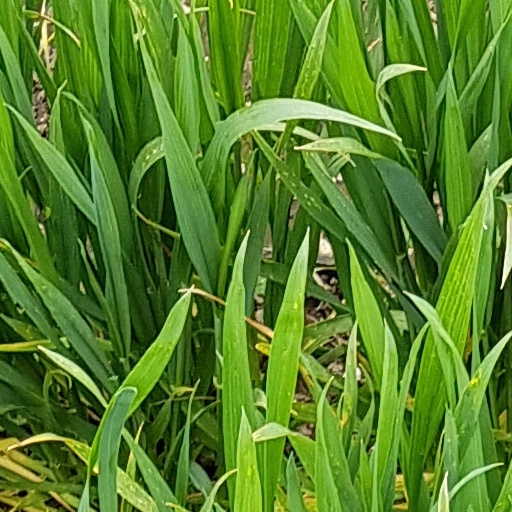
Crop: wheat